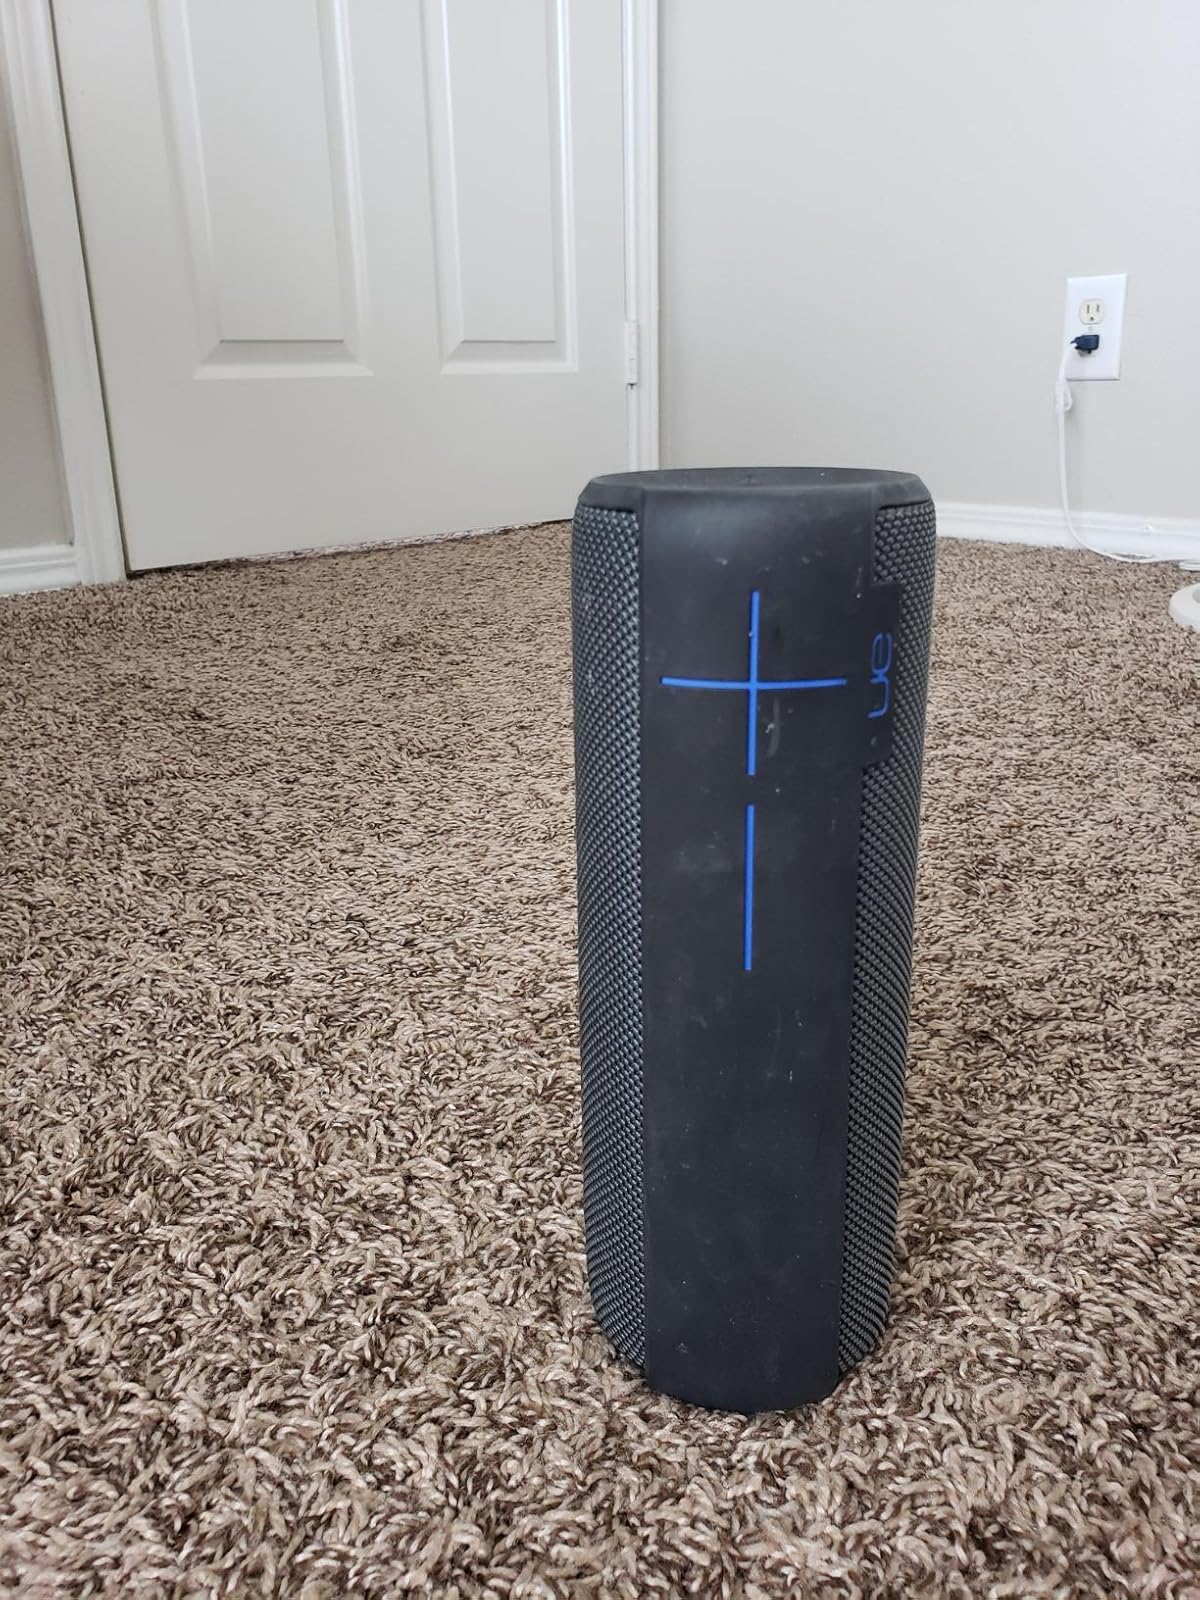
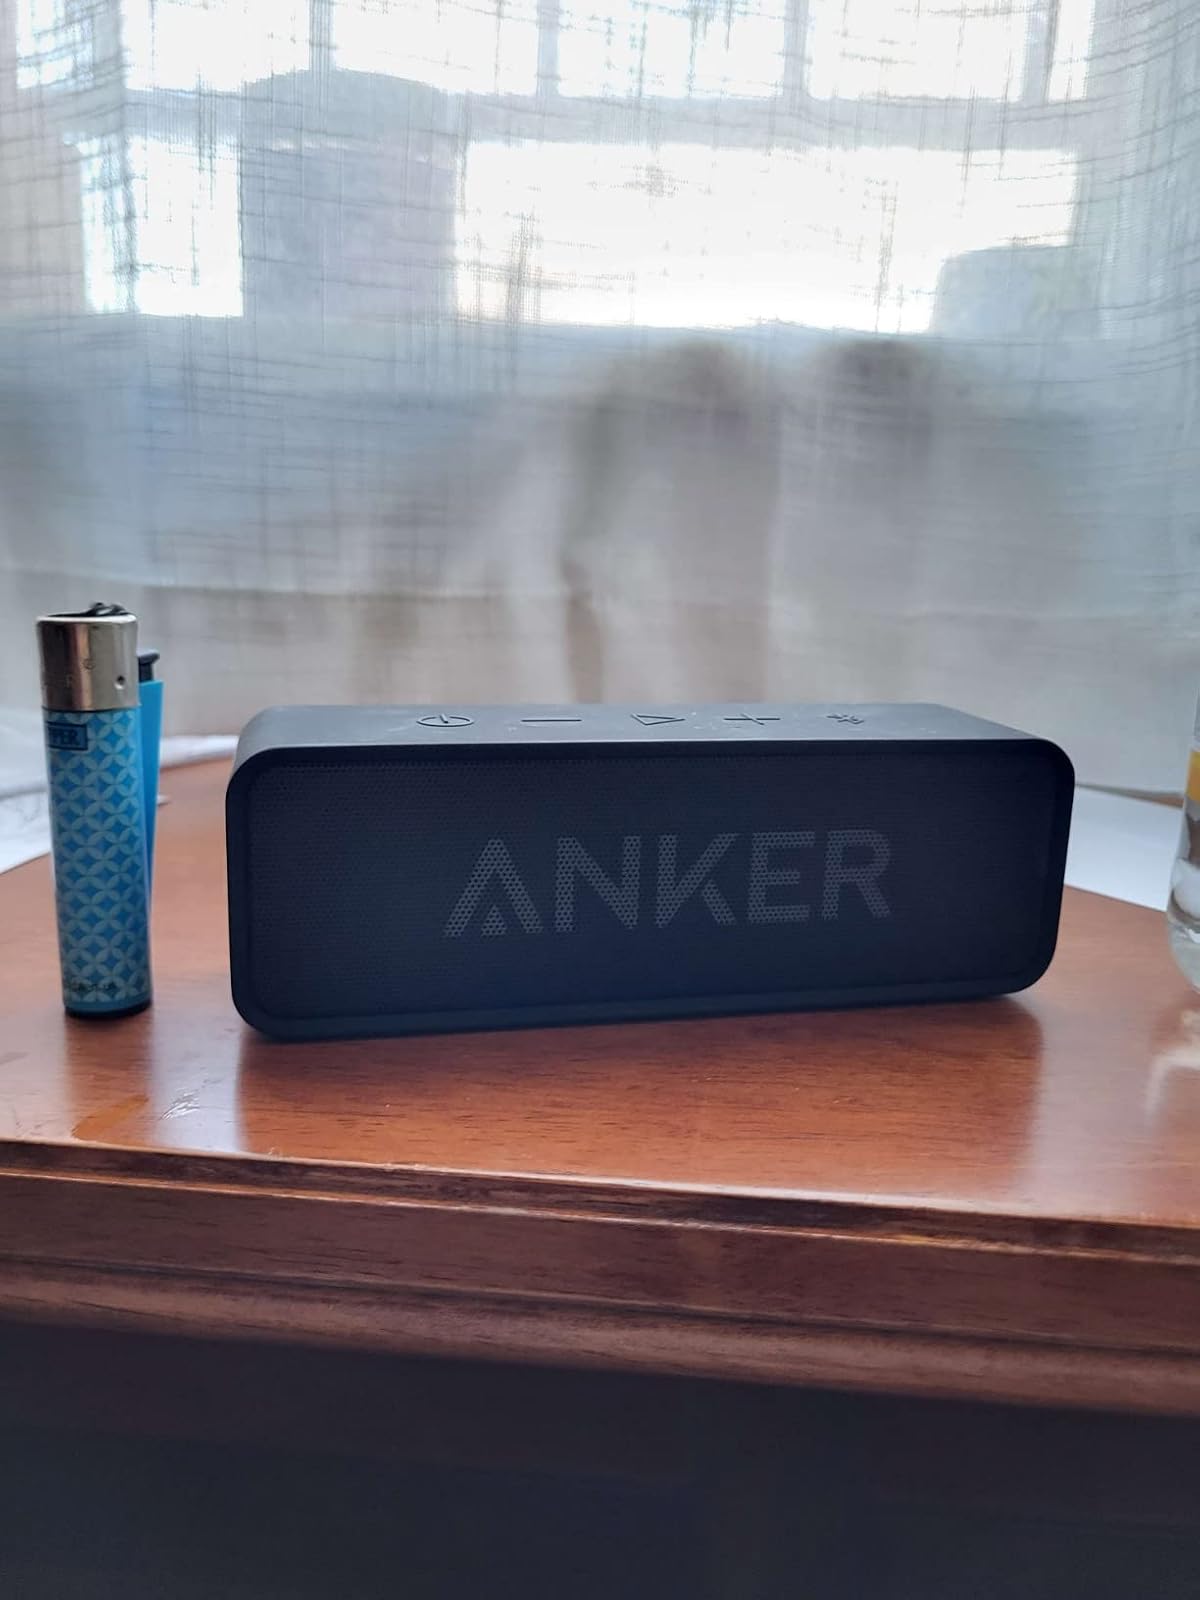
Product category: speaker
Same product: no